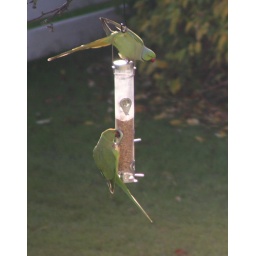
A couple of the many ring necked parakeets that visit the bird feeders in the crab apple tree in our garden.